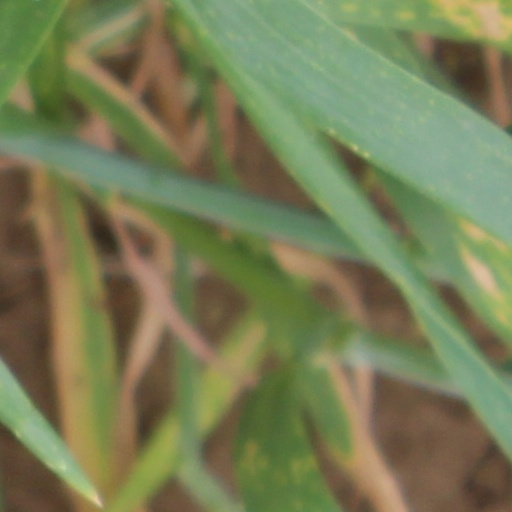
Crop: wheat